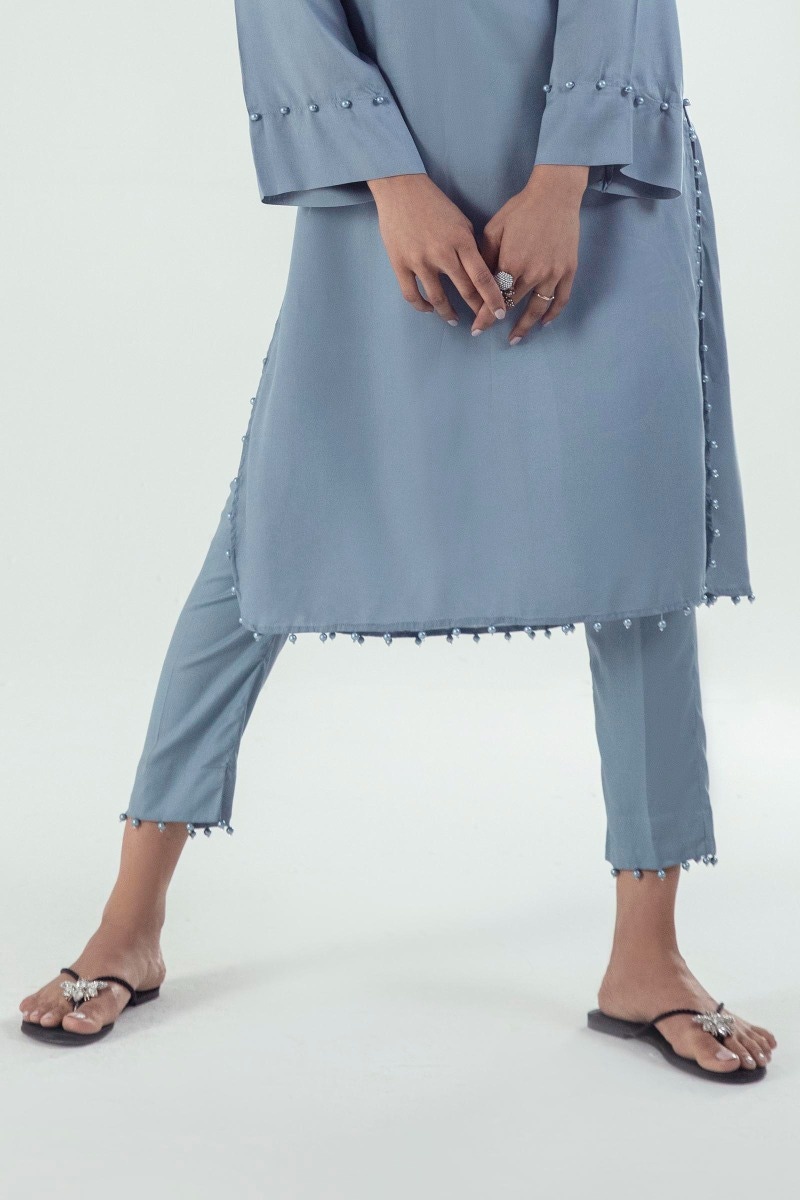
blue karim embroidered tunic